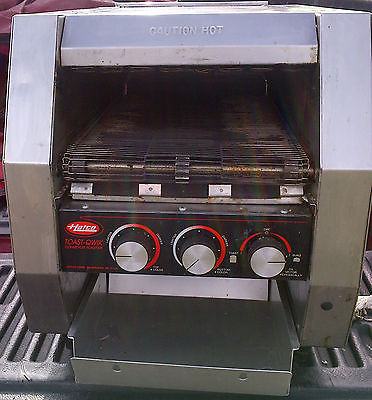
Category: toaster